John Inglis (bishop)

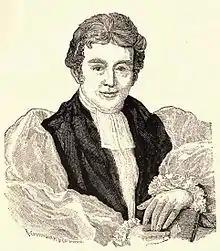
1896 sketch of Inglis

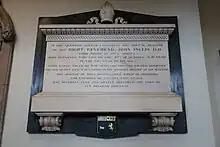
Wall plaque in St Mary's Church, Battersea, London UK where John Inglis DD is buried

John Inglis (9 December 1777 – 27 October 1850) was the third bishop of the Diocese of Nova Scotia, serving at St. Paul's Church (Halifax). He was the son of Bishop Charles Inglis. He is buried at St Mary's Church, Battersea, England.